Klogr

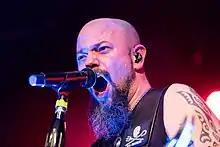
Klogr in Mannheim 2018

In 2011 is released the band's first album "Till You Decay" with line up including Rusty (vocals), Todd Allen, Nicola Briganti.